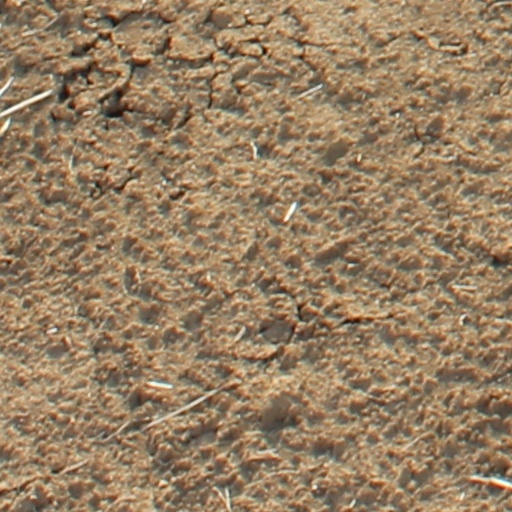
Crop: wheat